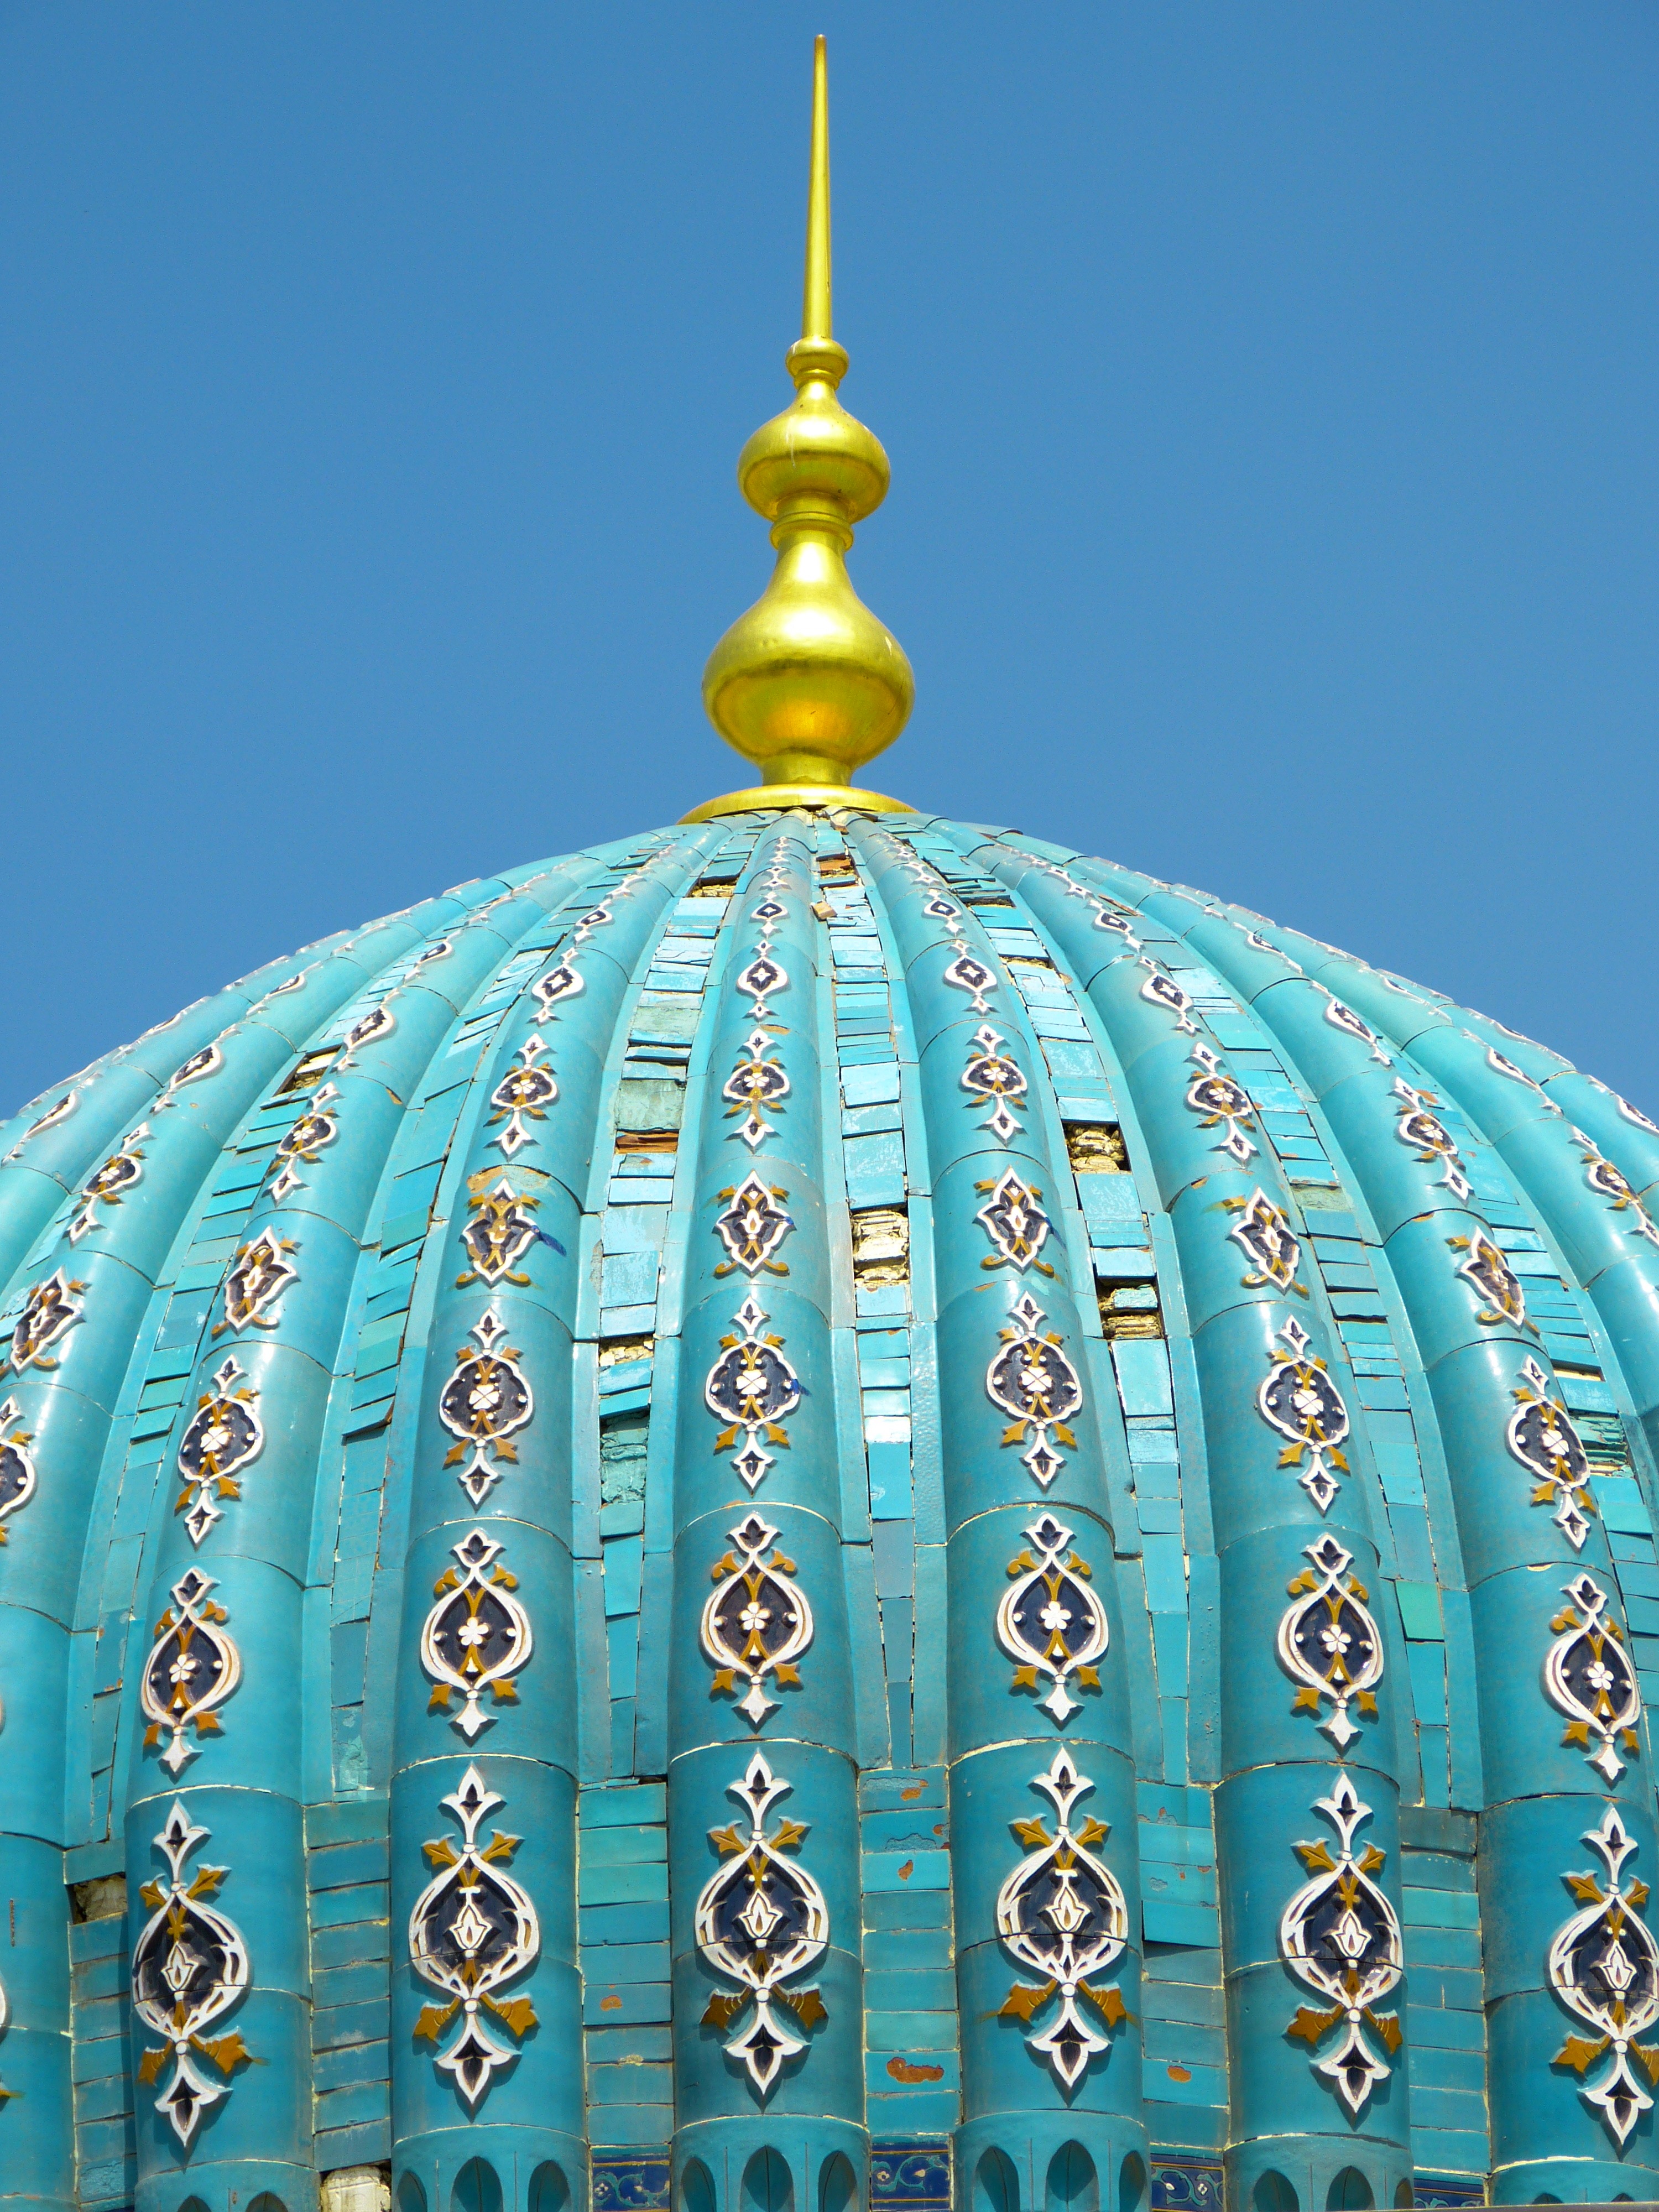
ceramic, tile, blue, lighting, place of worship, symmetry, mosque, dome, mausoleum, uzbekistan